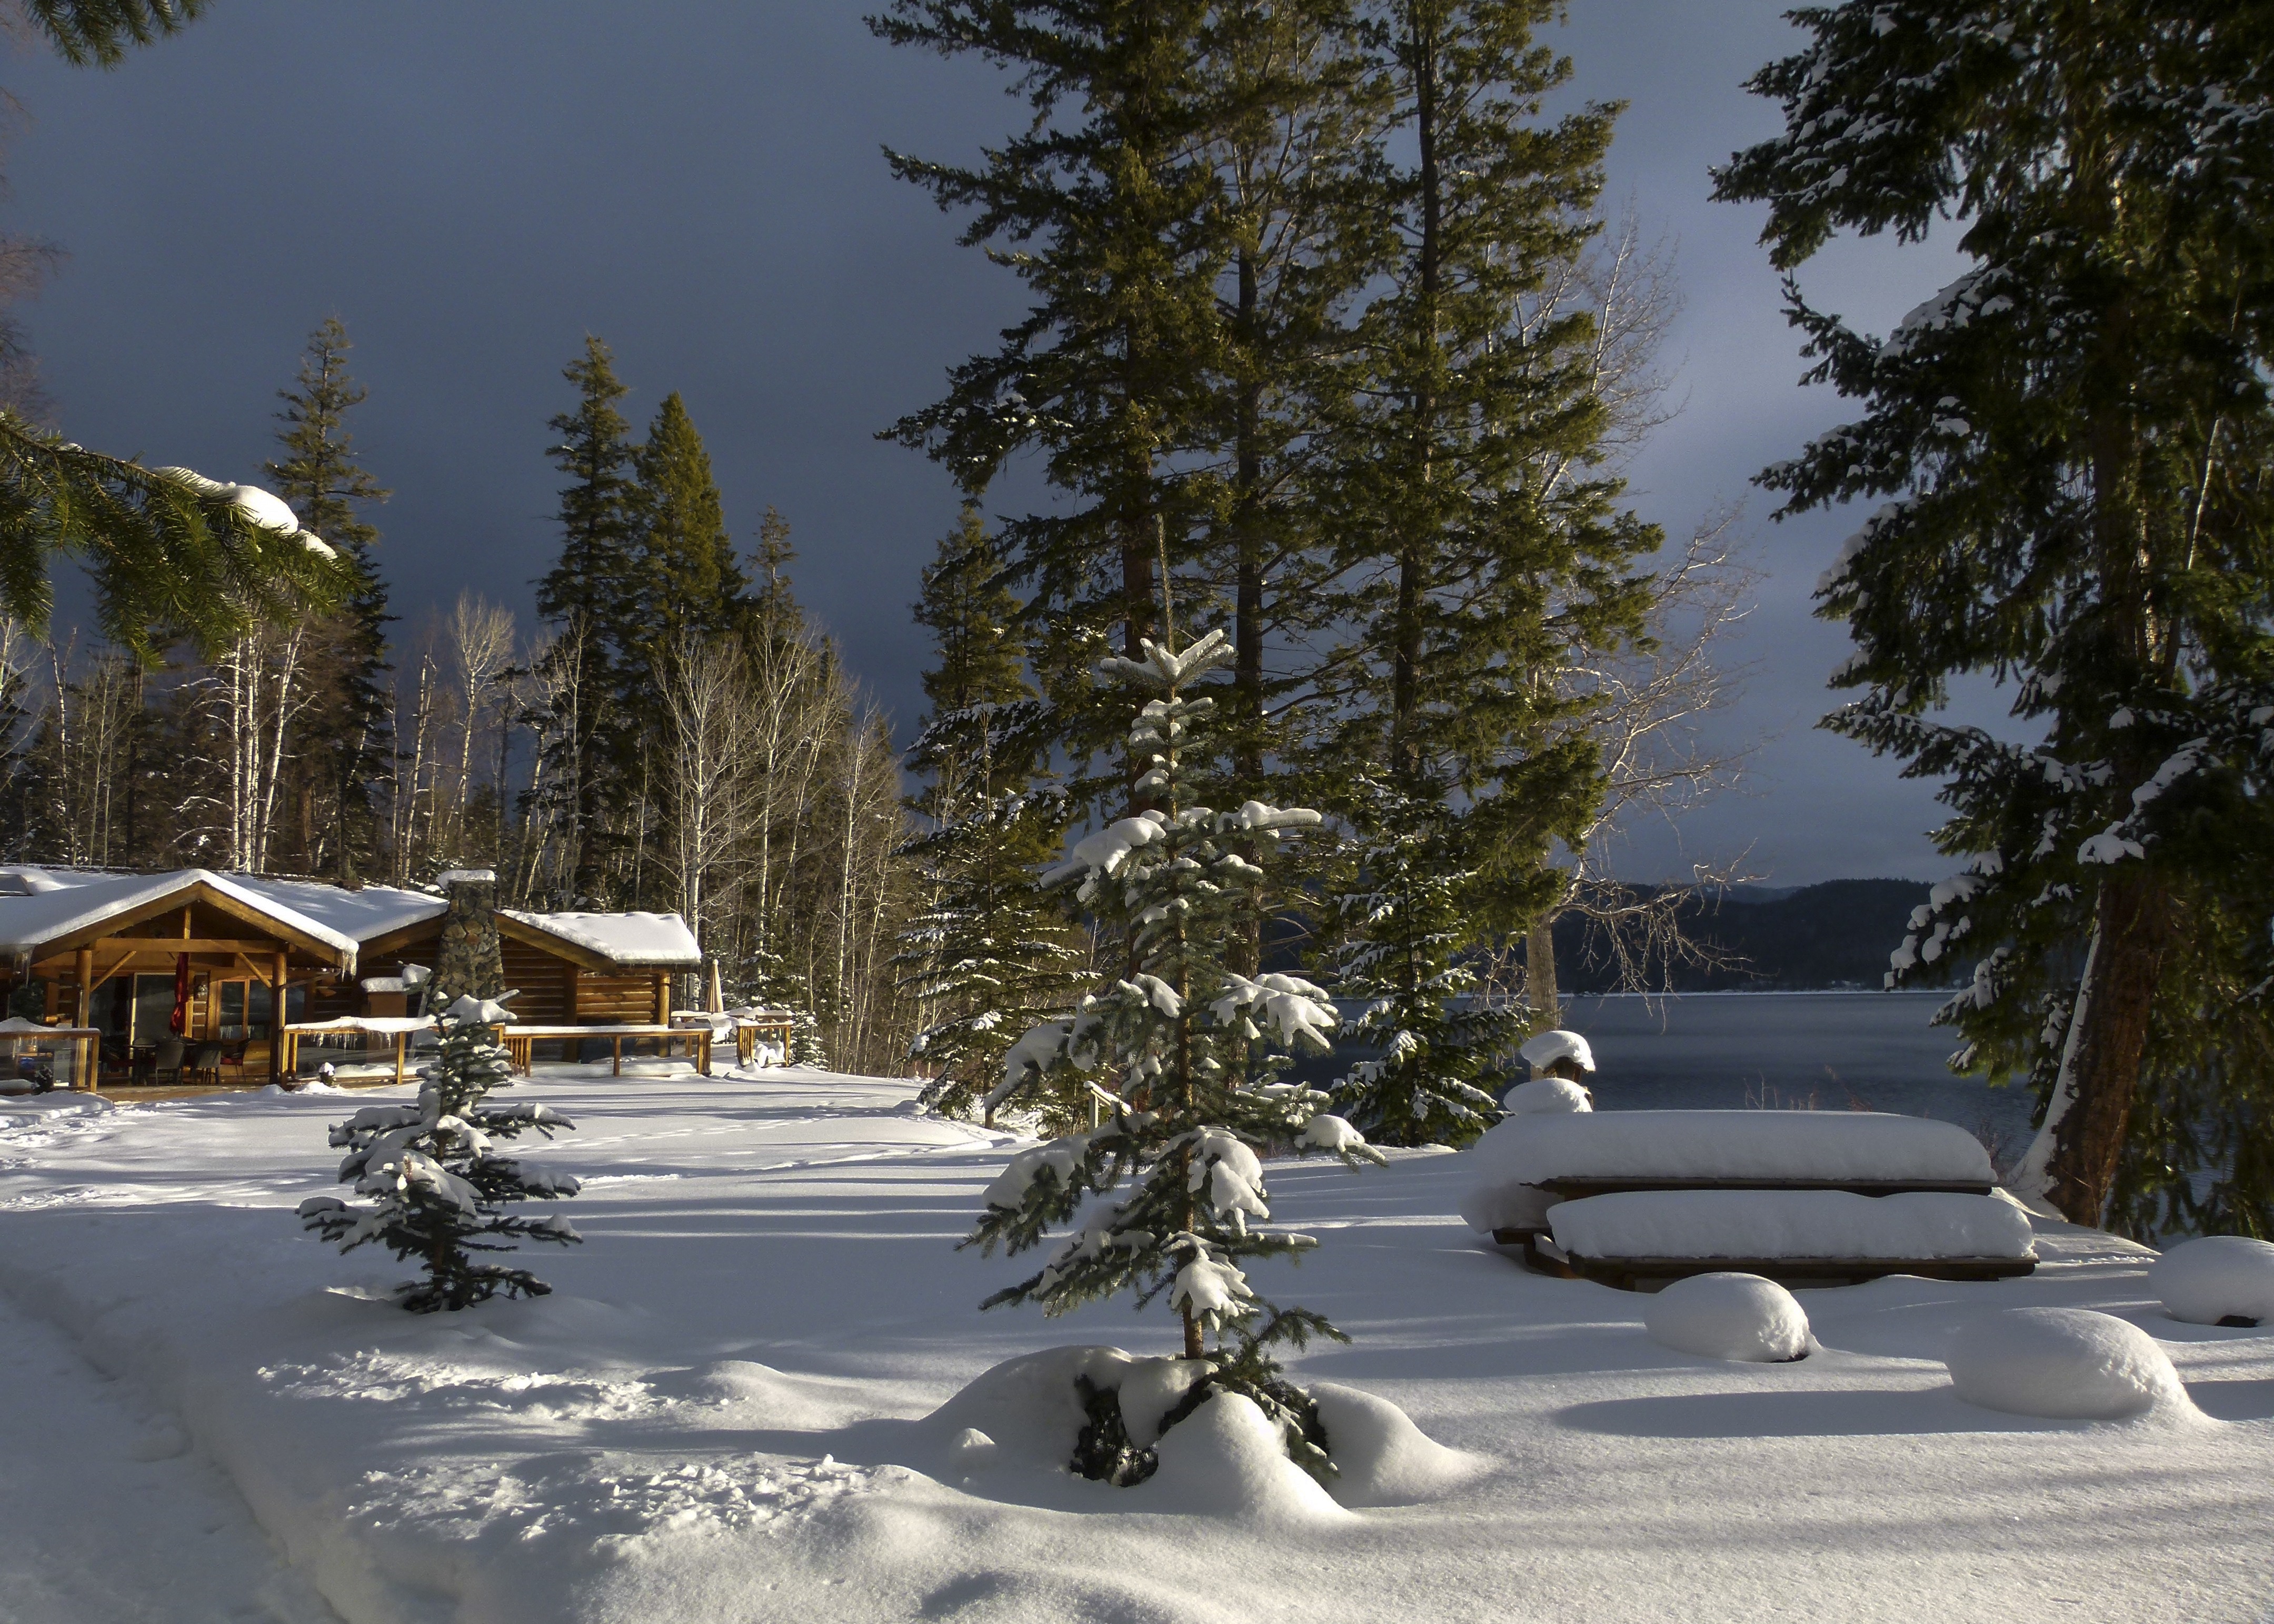
landscape, tree, snow, cold, winter, plant, sky, lake, frost, building, pine, ice, scenic, evergreen, scenery, weather, fir, conifer, trees, sunny, outside, spruce, canada, icy, day, frosty, mood, winter dream, wintry, freezing, british columbia, snow magic, canim lake, pine family, log home